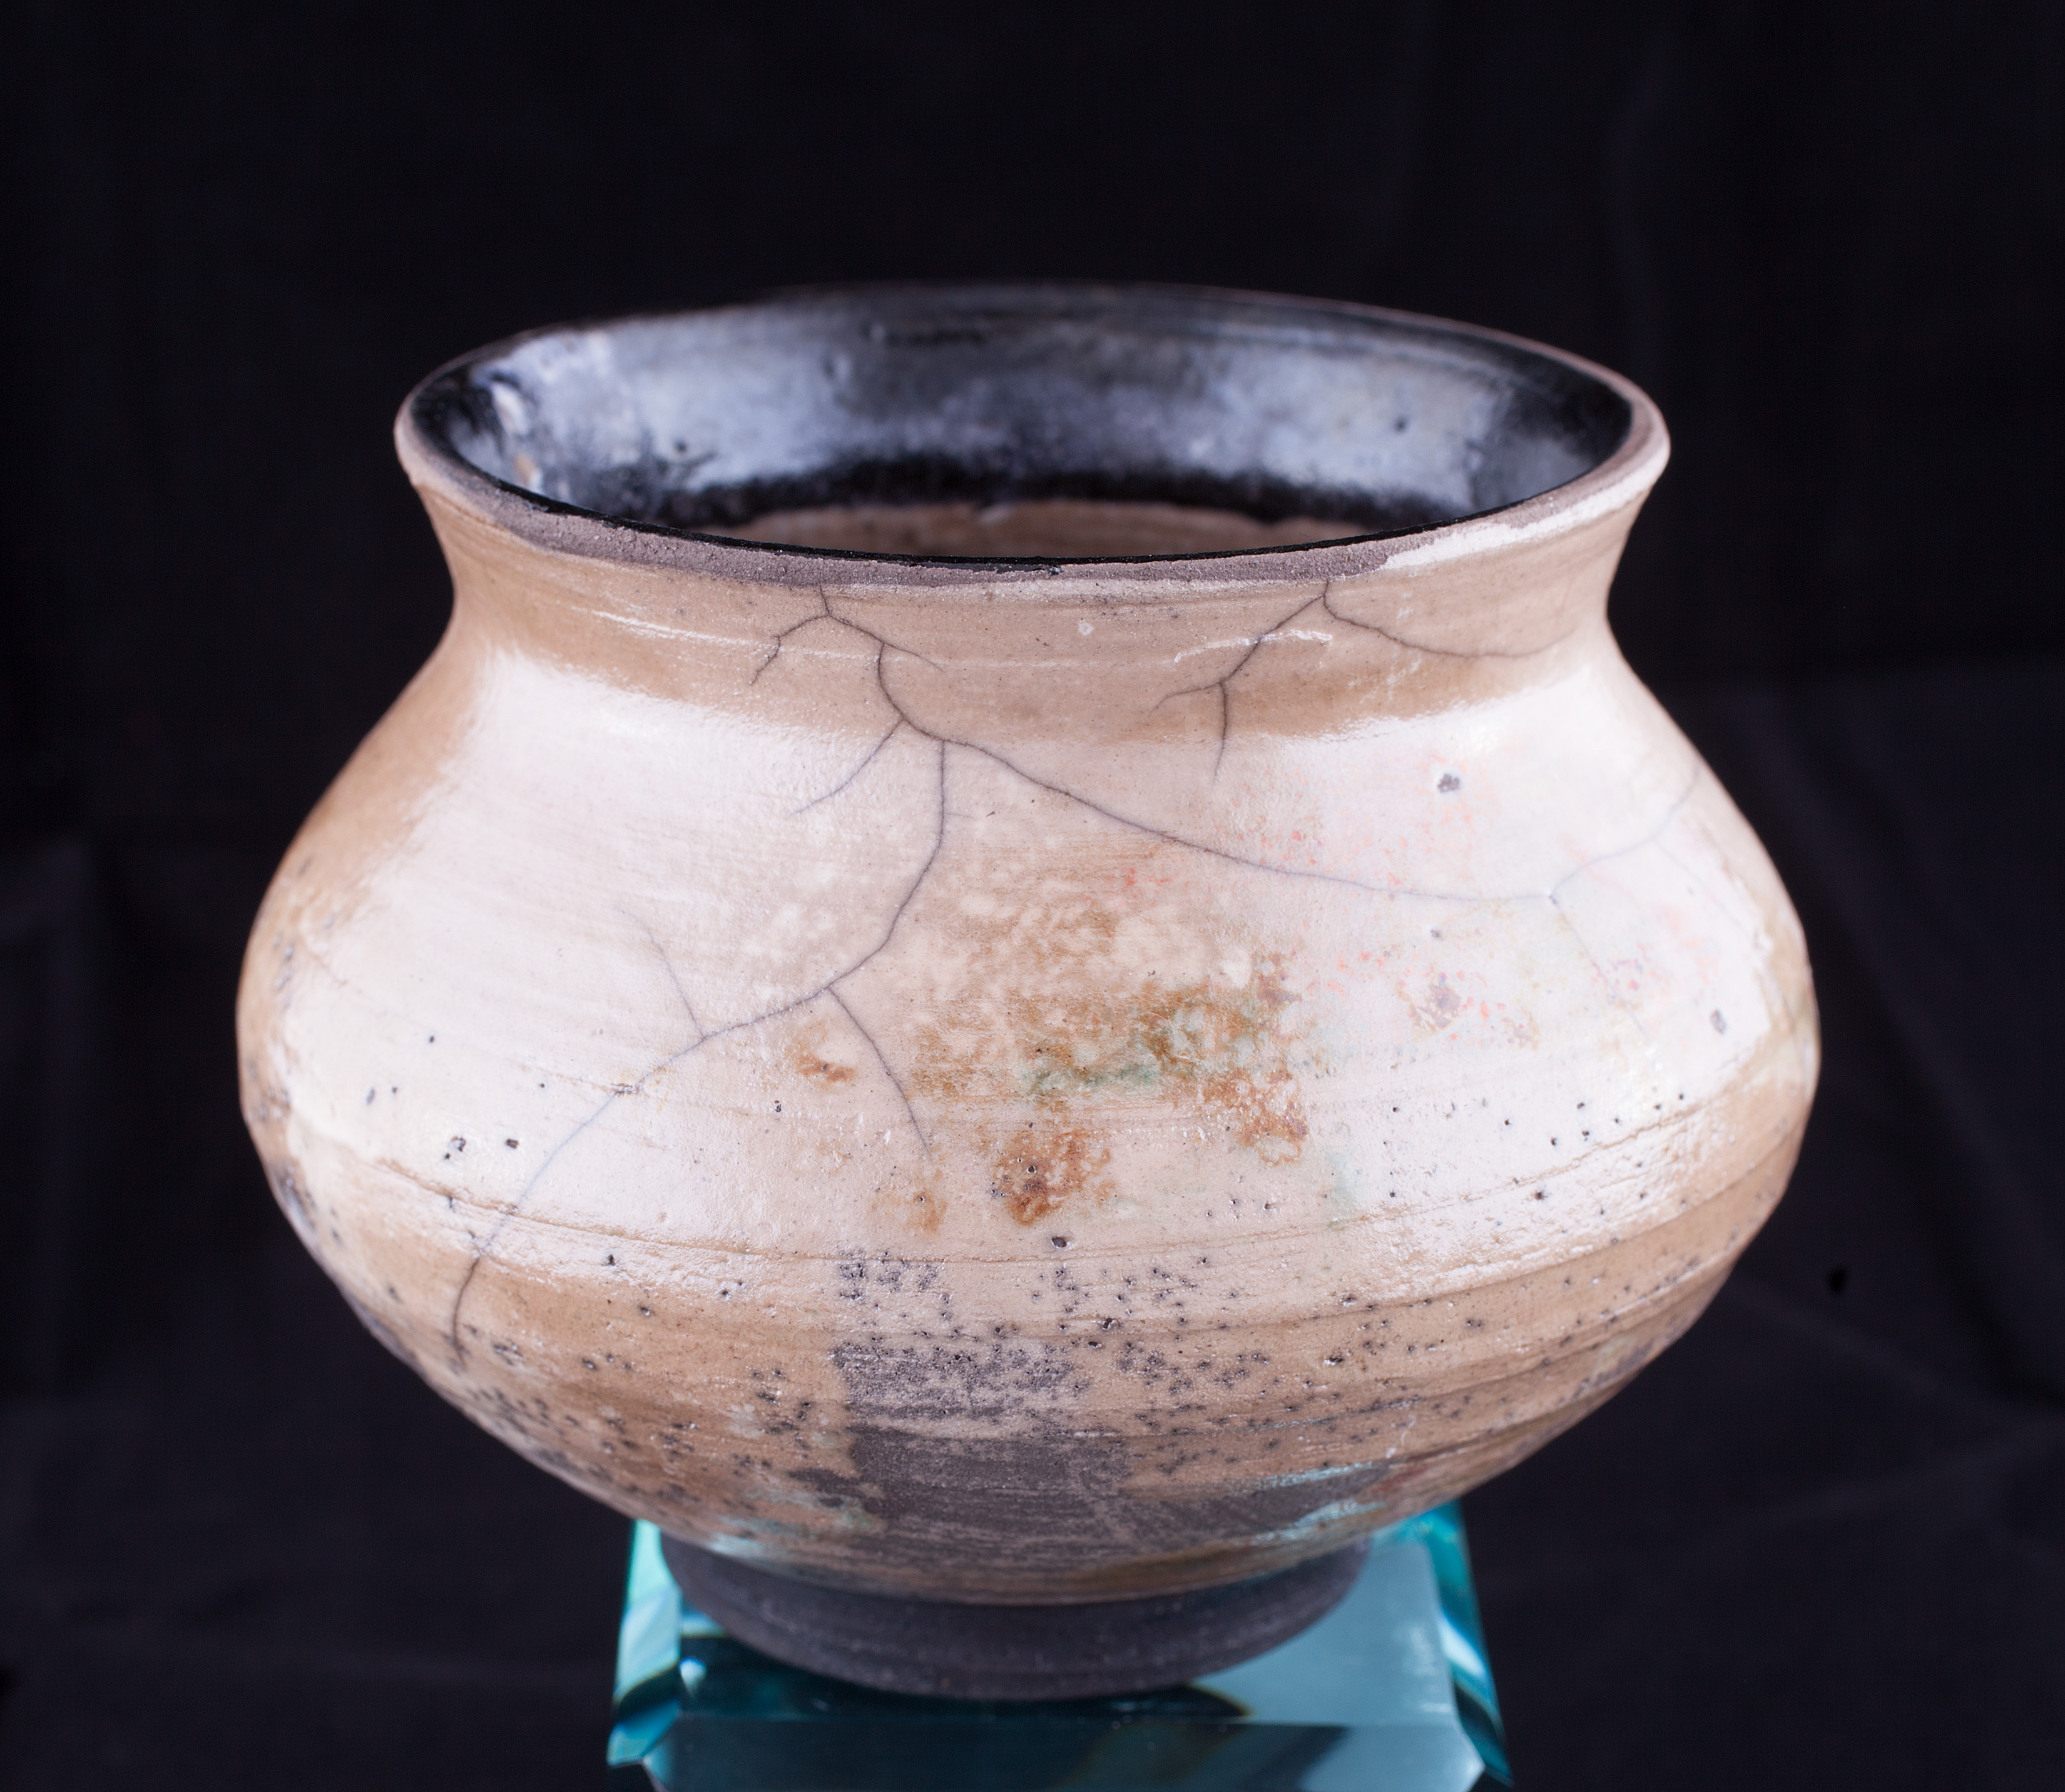
vase, ceramic, pottery, material, art